Yanina Sokolova

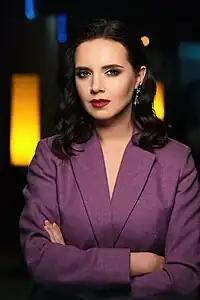
Yanina Sokolova in January 2019

In April 2018, the premiere screening of the documentary "We are soldiers" was held in Kyiv, one of the producers of which was Yanina Sokolova.